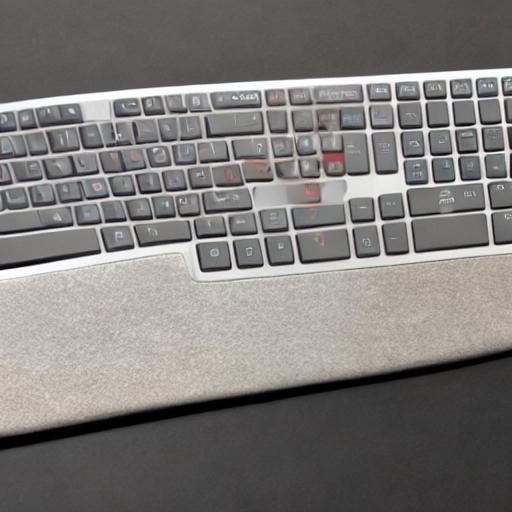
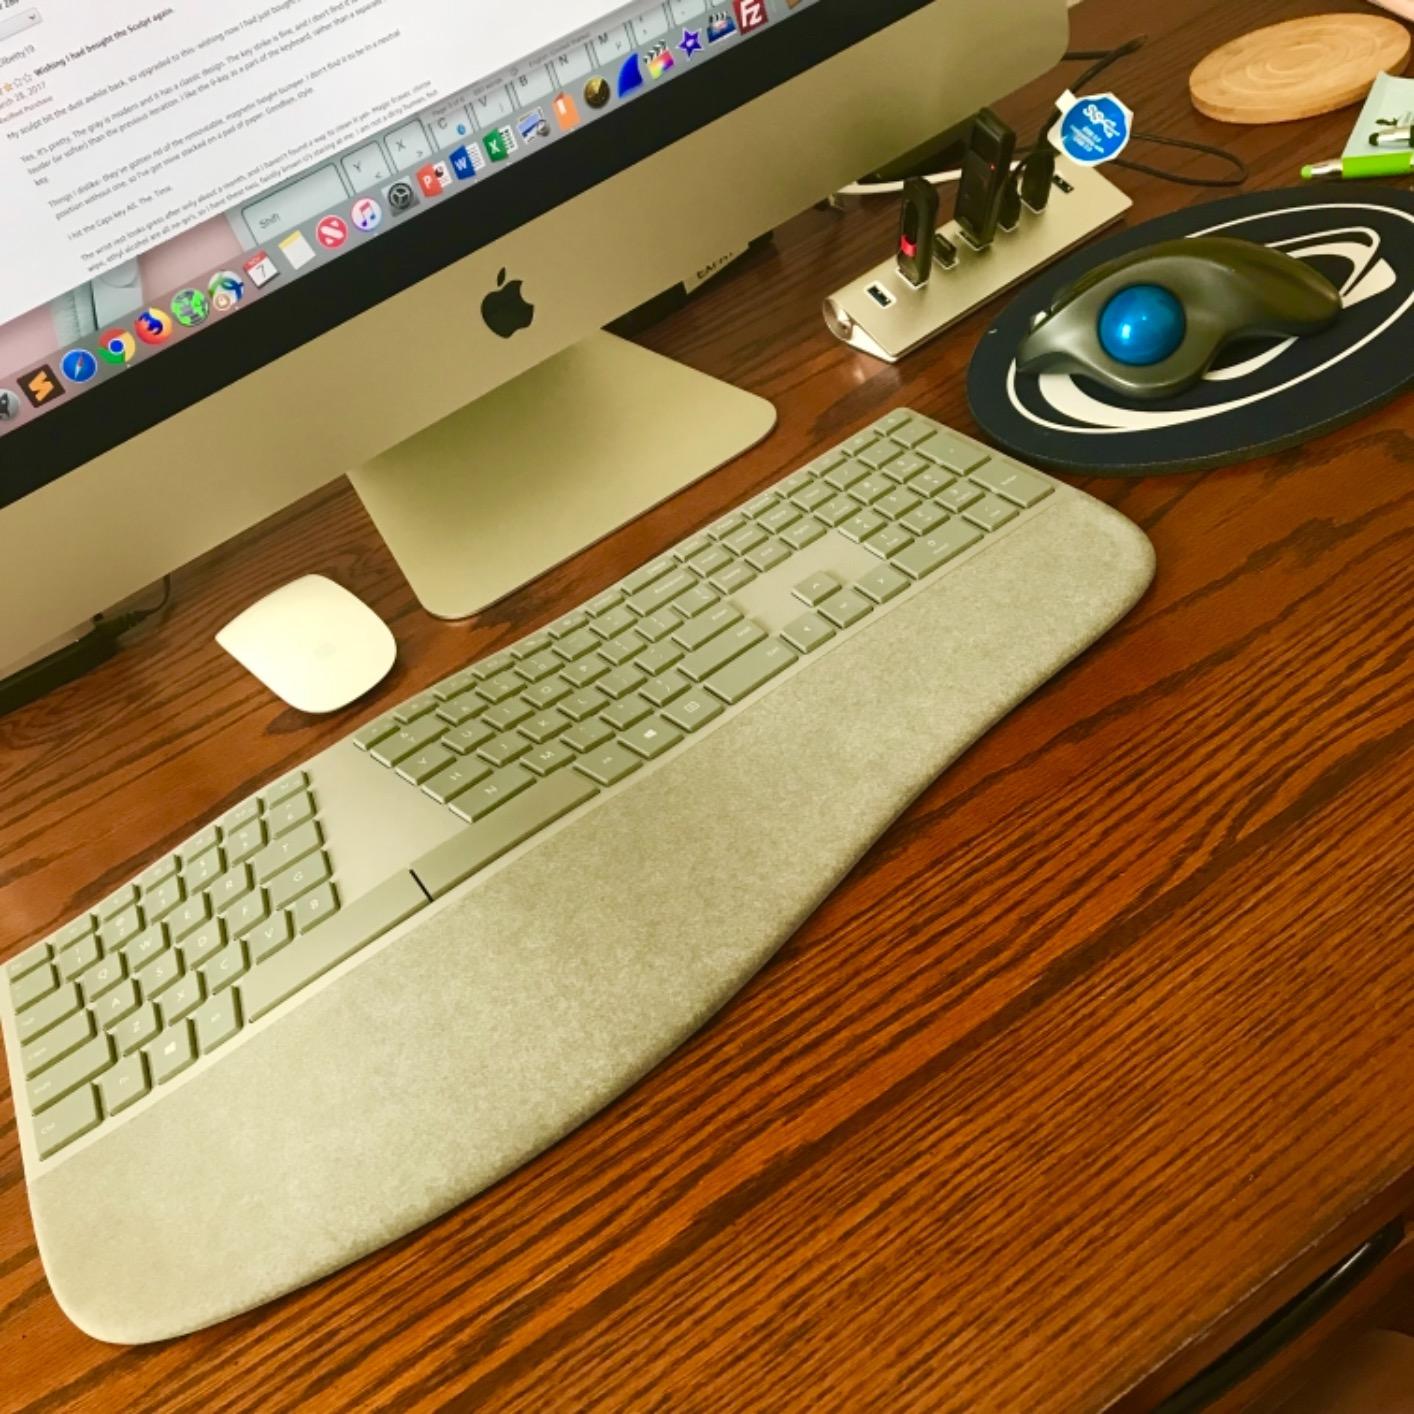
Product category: keyboard
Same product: no